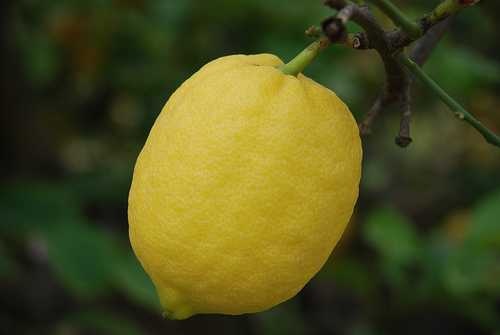
Label: Lemon